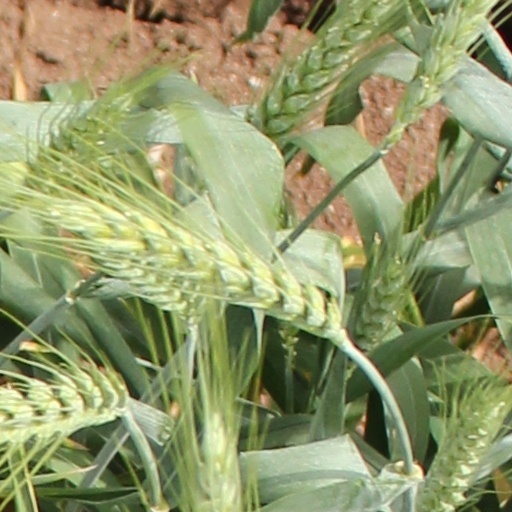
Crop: wheat